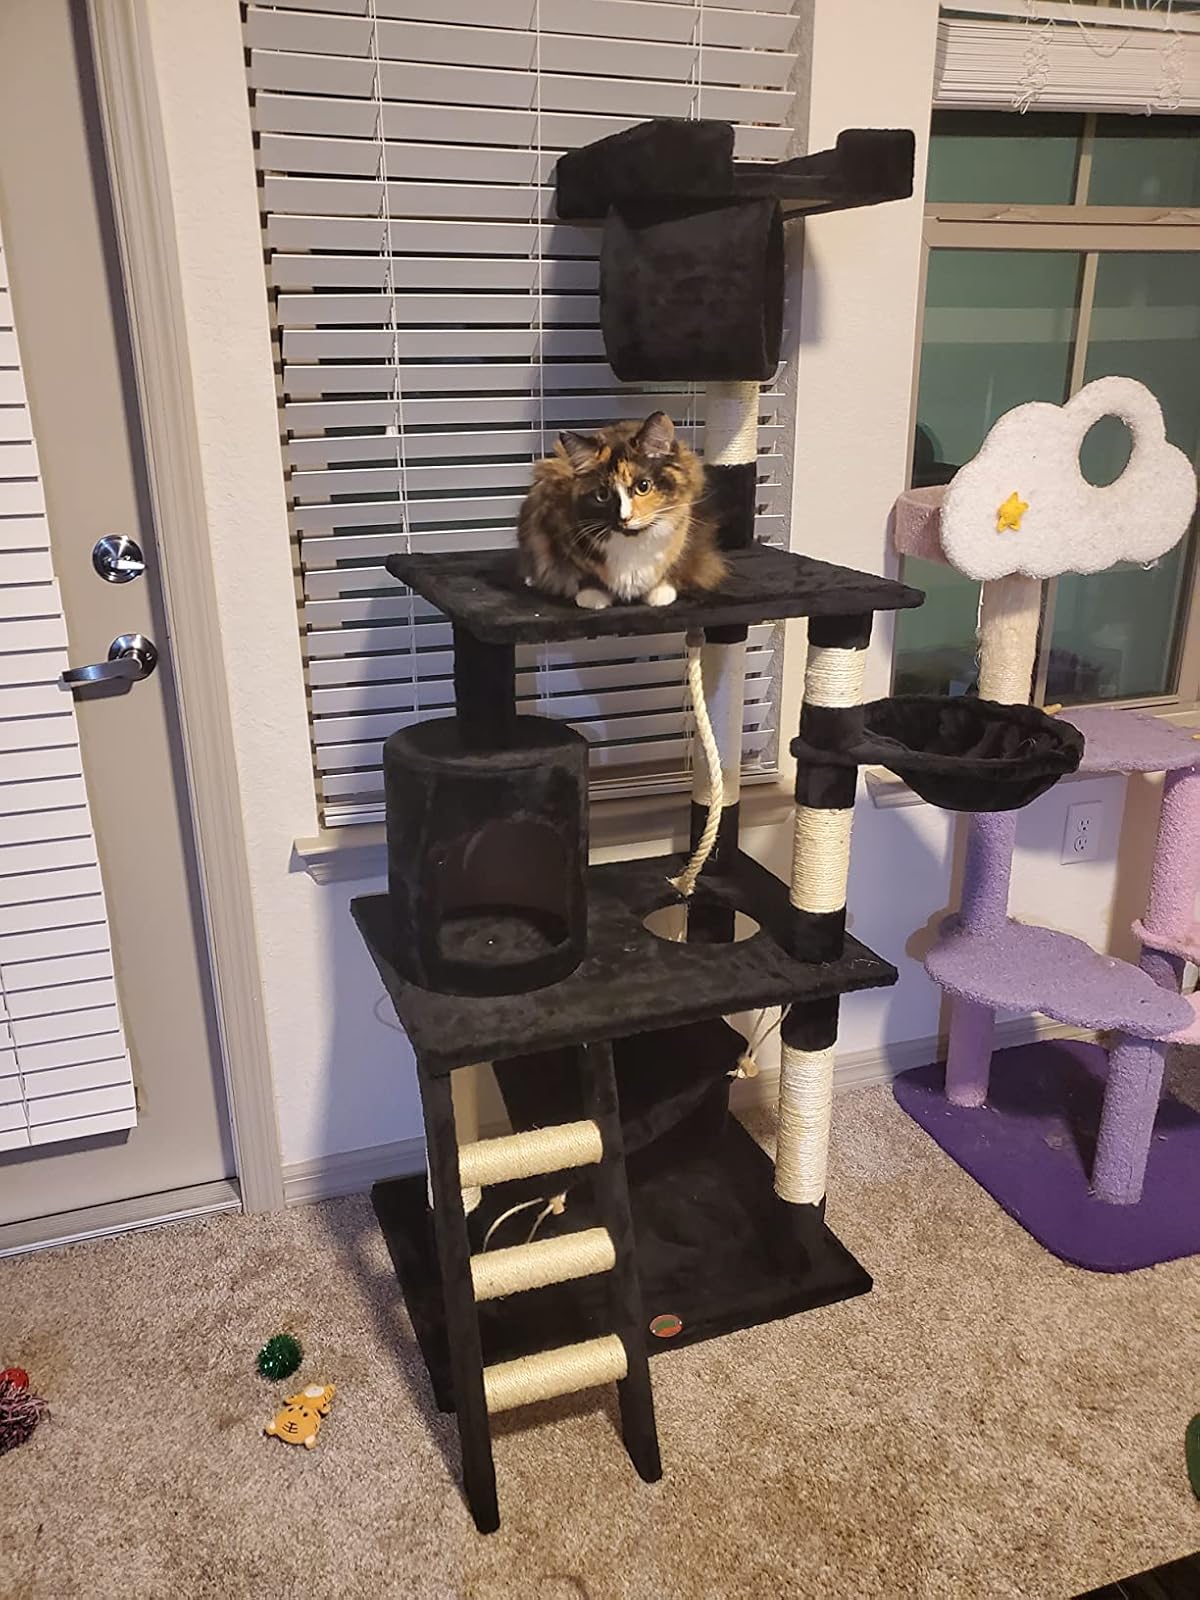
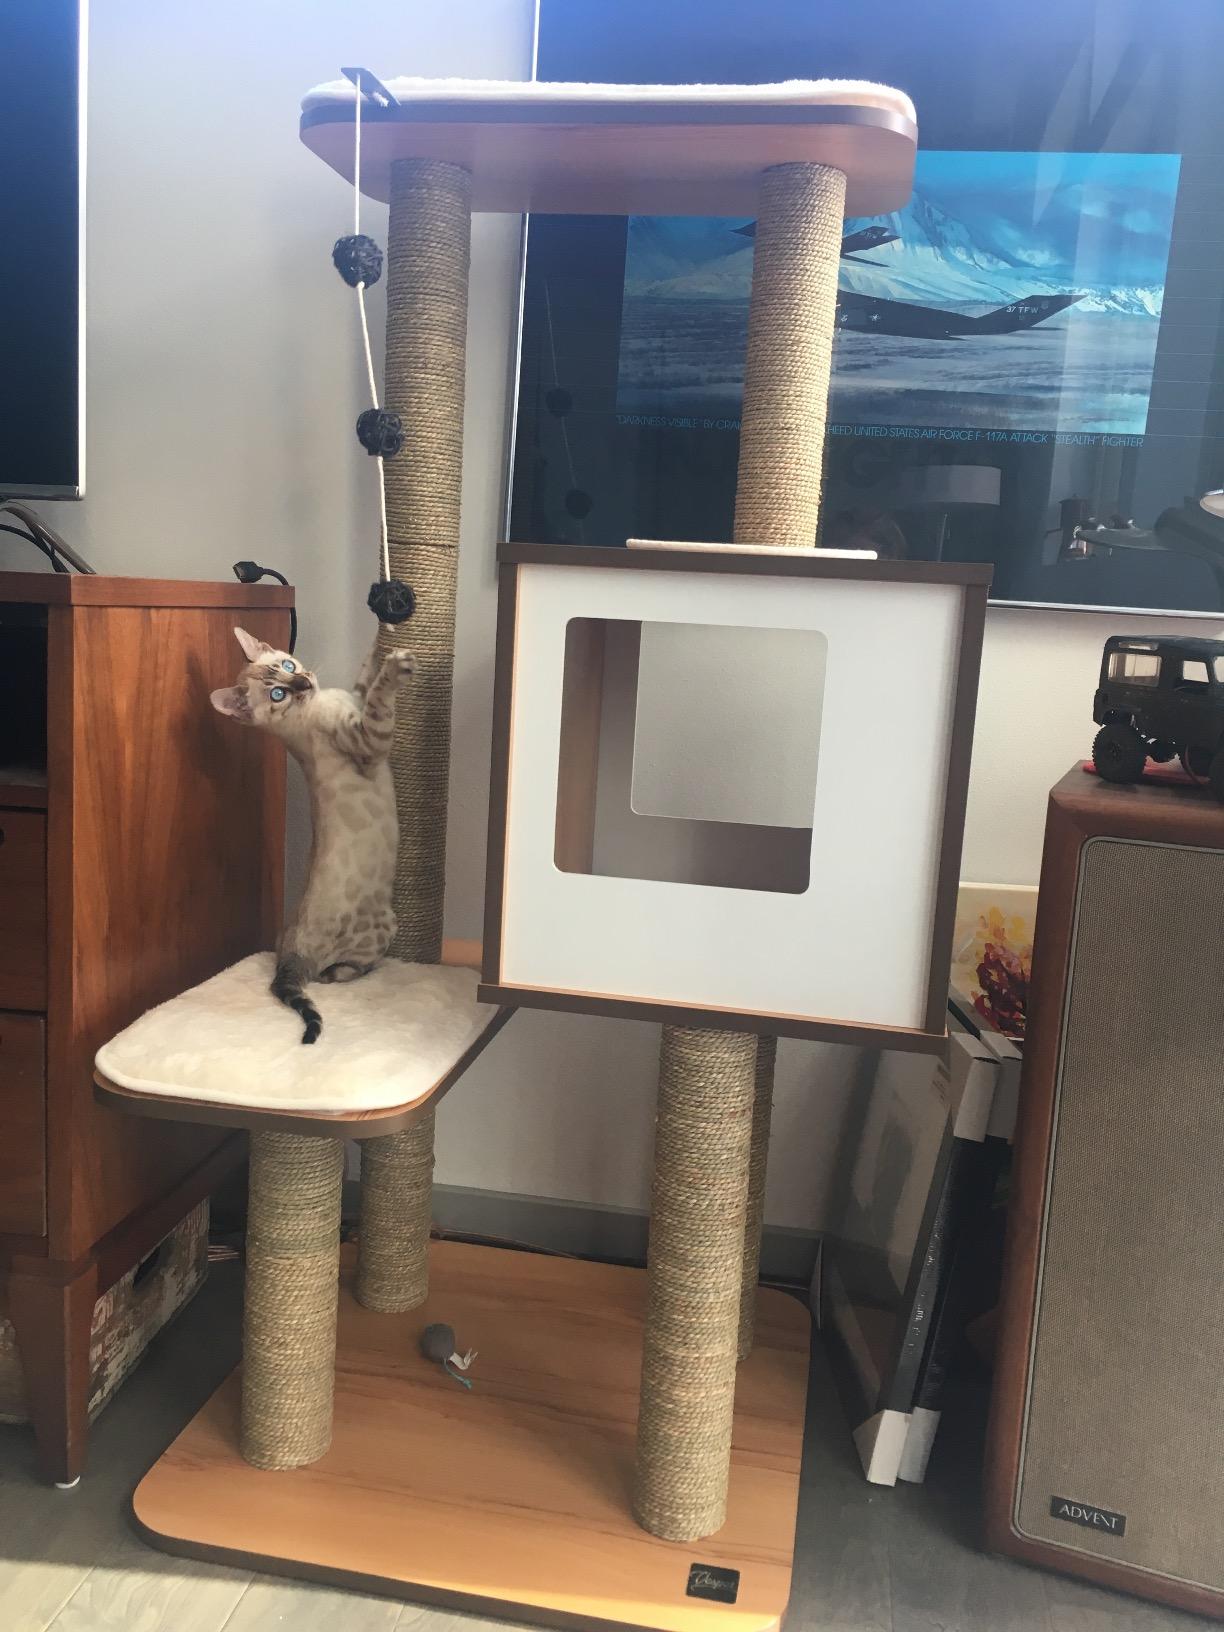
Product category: items_cat tree
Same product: no